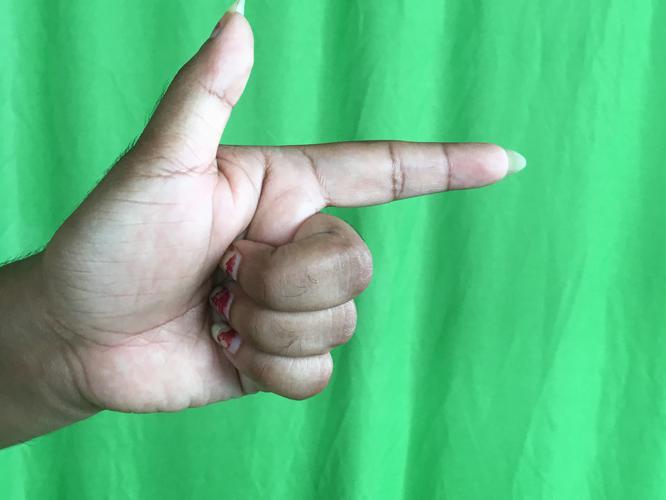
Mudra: Chandrakala
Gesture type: single_hand